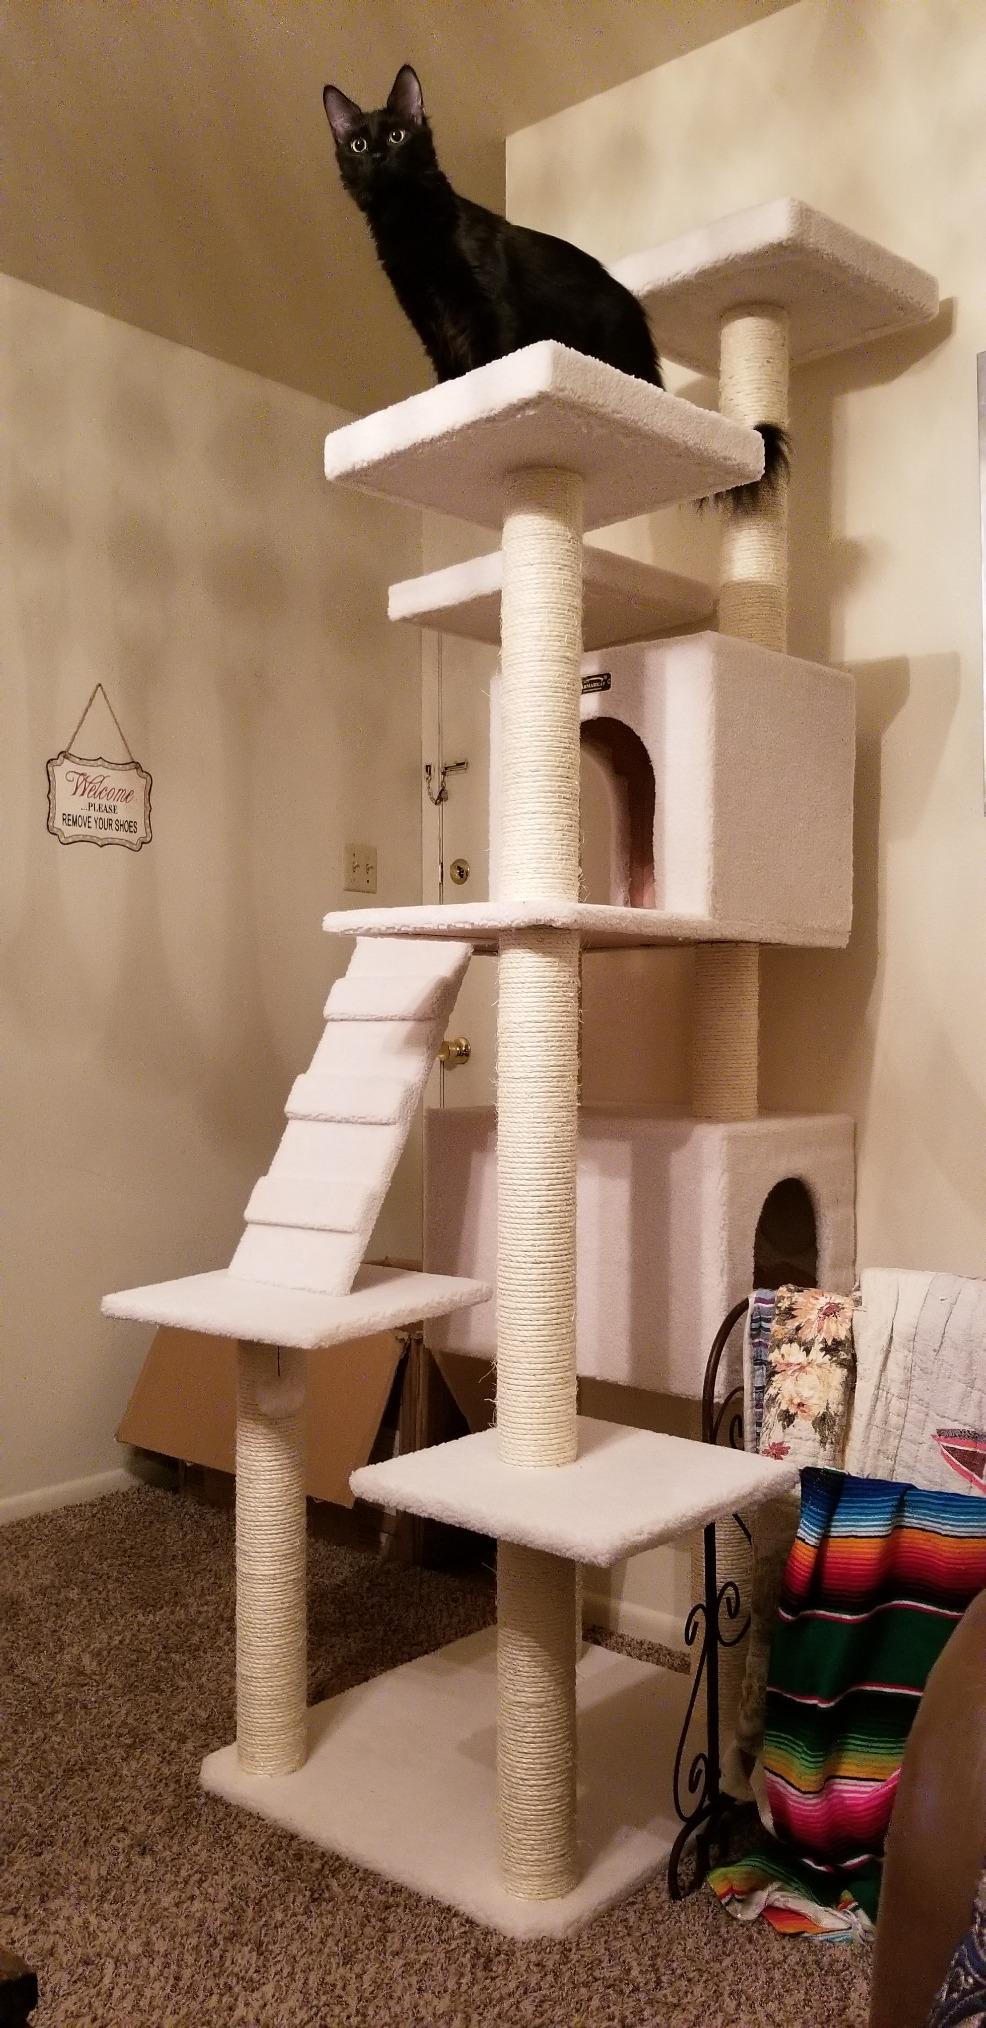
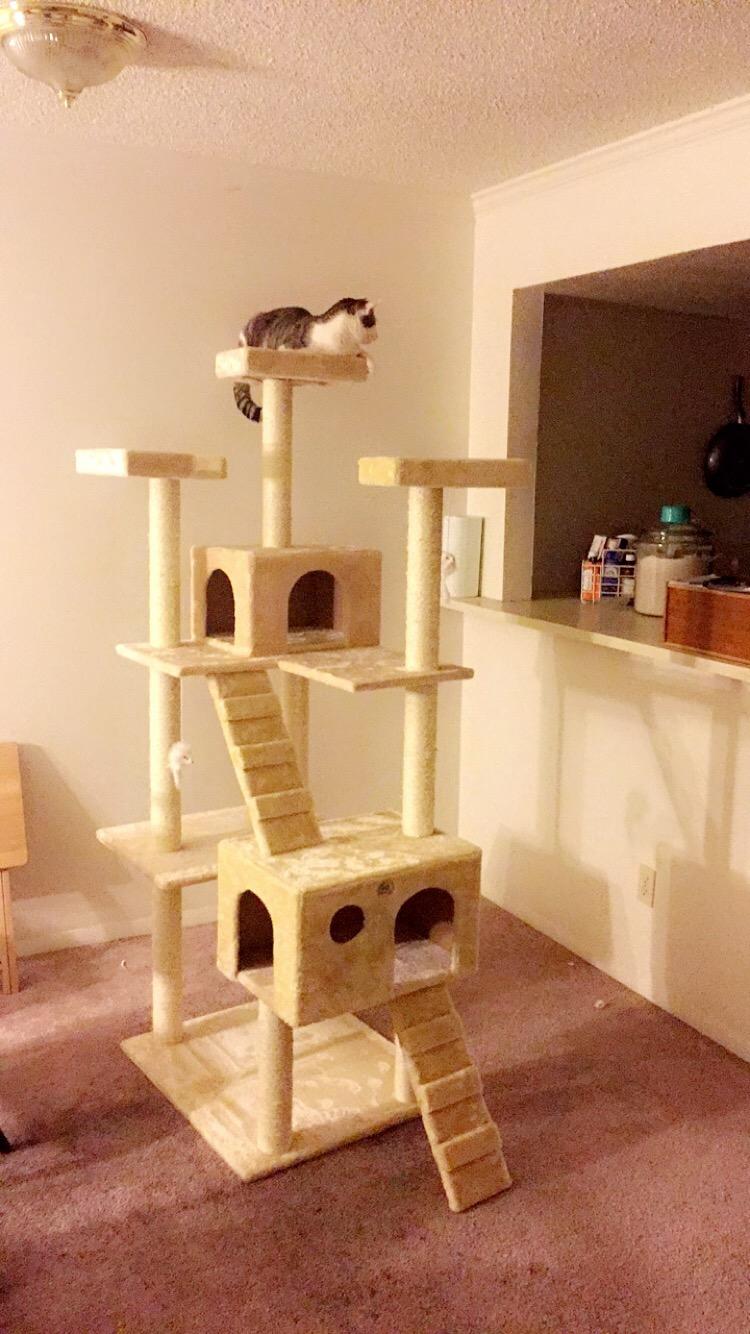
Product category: items_cat tree
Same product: no